Monterey Bay Aquarium Research Institute

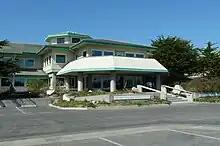

The Monterey Bay Aquarium Research Institute (MBARI) is a private, non-profit oceanographic research center in Moss Landing, California. MBARI was founded in 1987 by David Packard, and is primarily funded by the David and Lucile Packard Foundation. Christopher Scholin serves as the institute's president and chief executive officer, managing a work force of approximately 220 scientists, engineers, and operations and administrative staff.